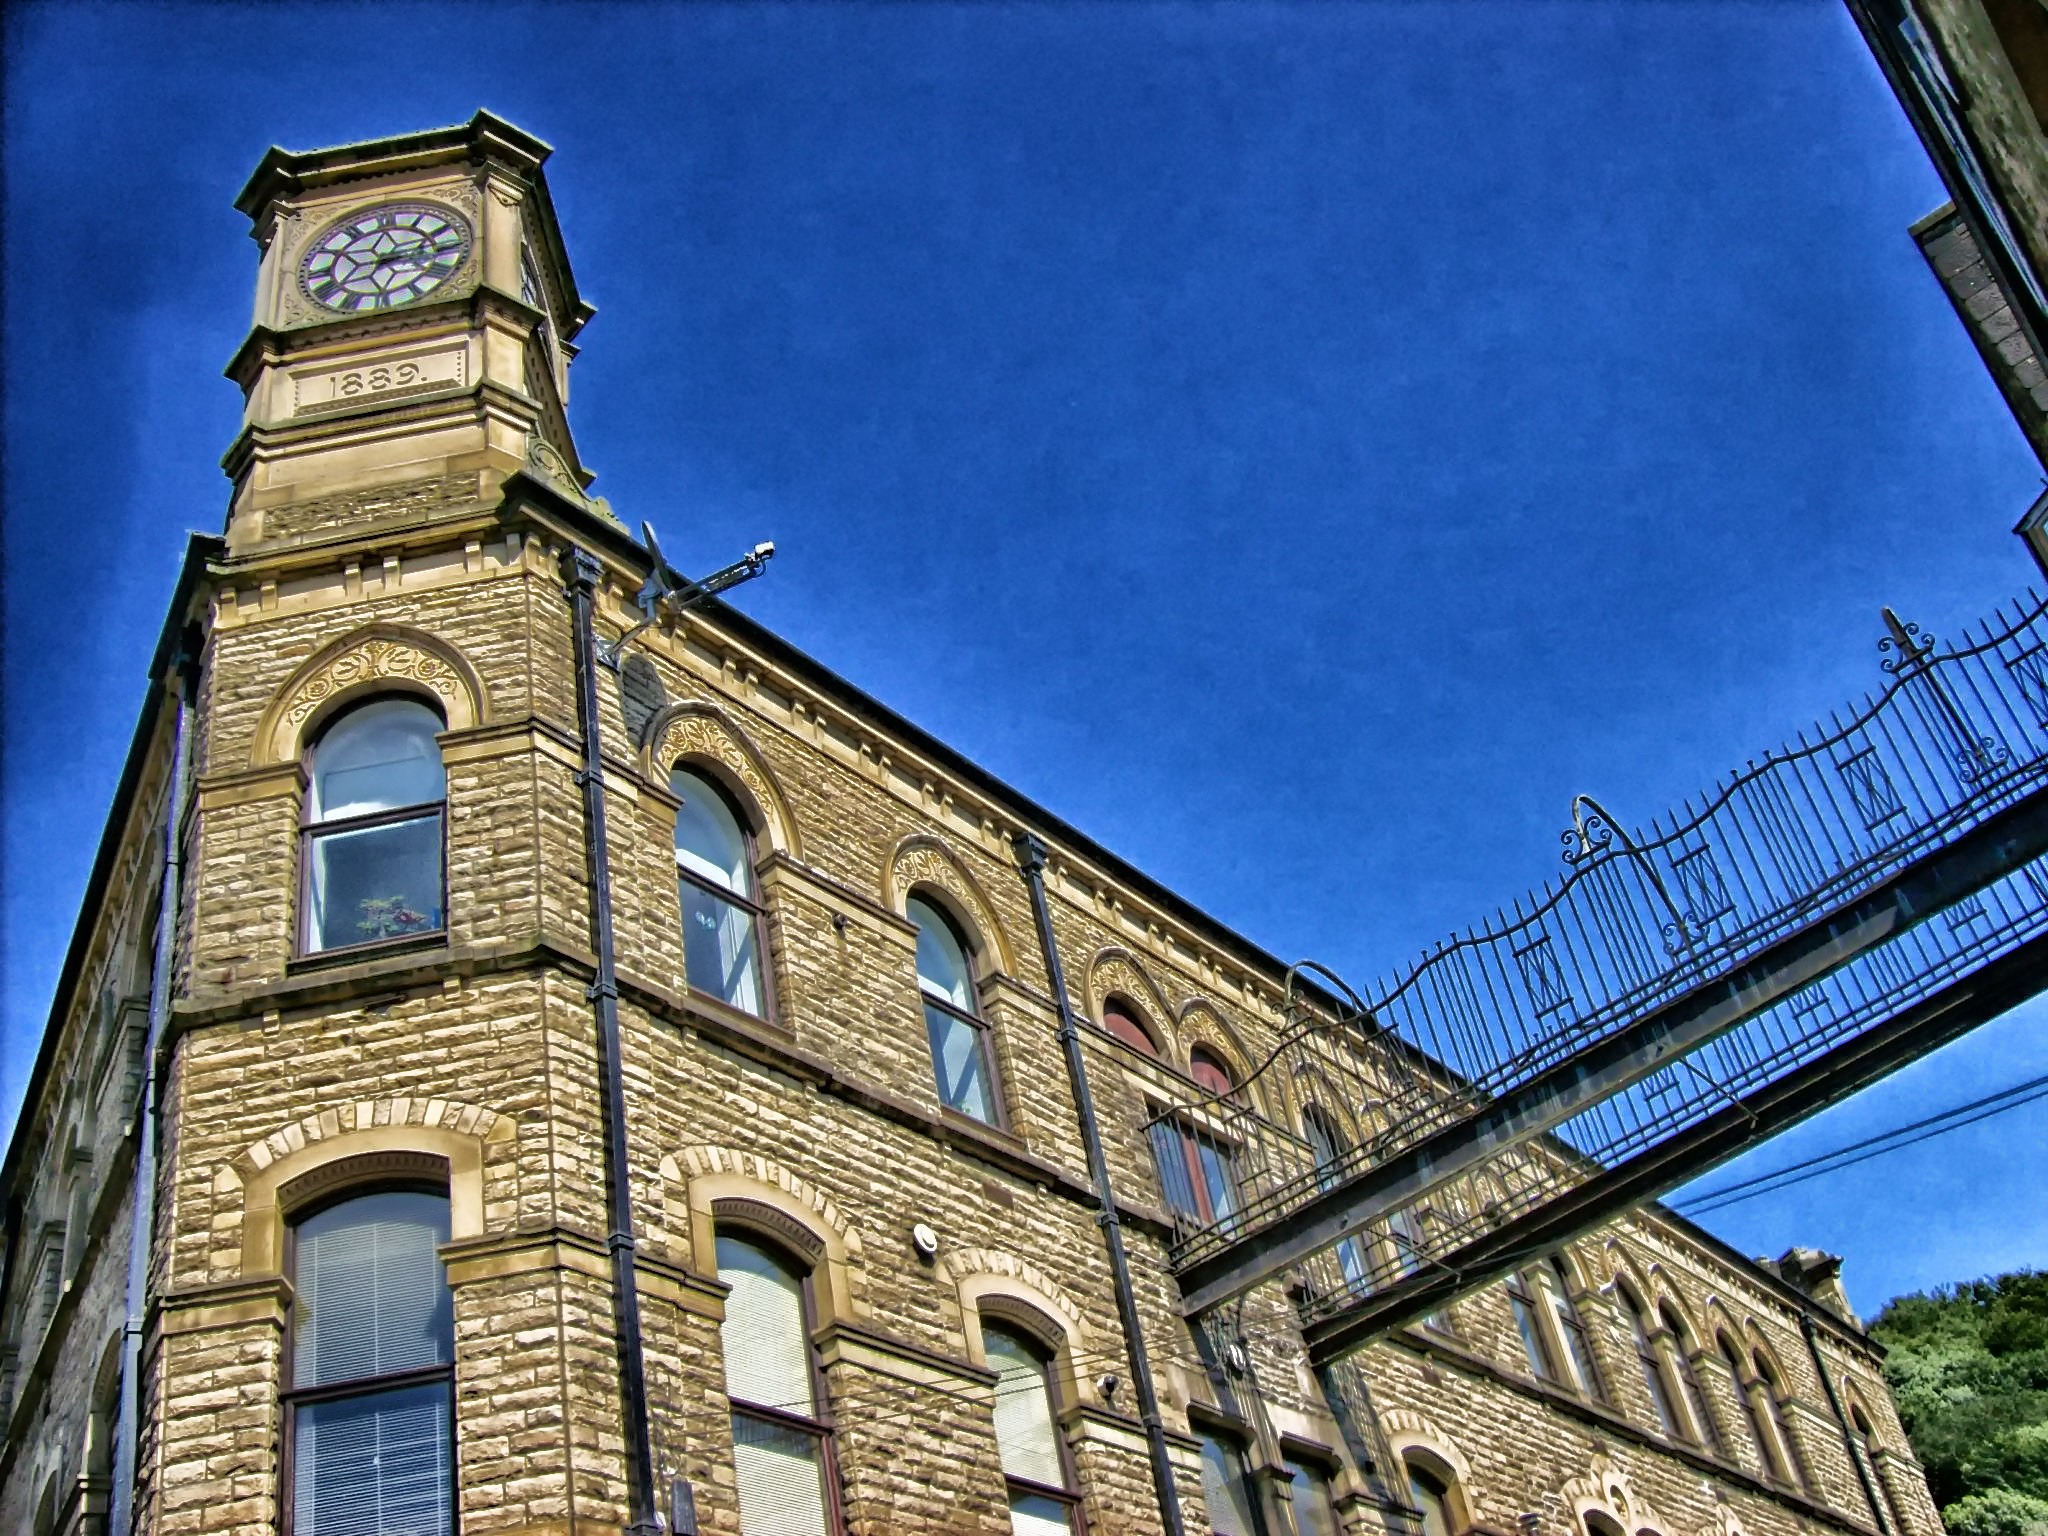
architecture, sky, house, window, town, building, cityscape, downtown, tower, landmark, facade, blue, england, yorkshire, hdr, apartment building, great britain, urban area, hebdon bridge